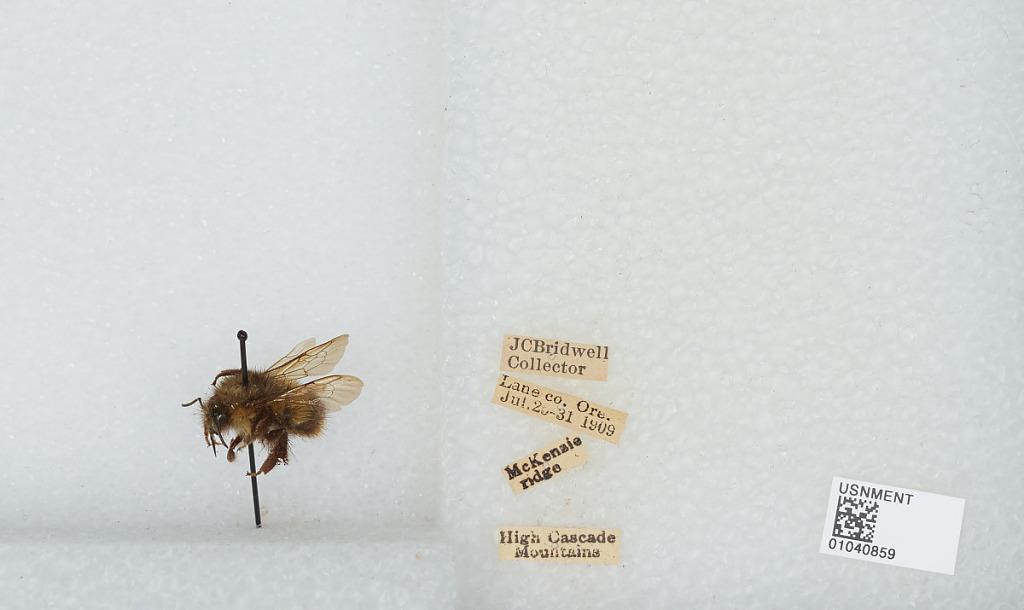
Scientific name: Bombus (Pyrobombus) sitkensis Nylander
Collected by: J. Bridwell
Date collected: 1909-7-25
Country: United States
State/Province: Oregon
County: Lane
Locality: McKenzie Ridge, High Cascade Mountains
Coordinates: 44.2597, -121.81